Safed

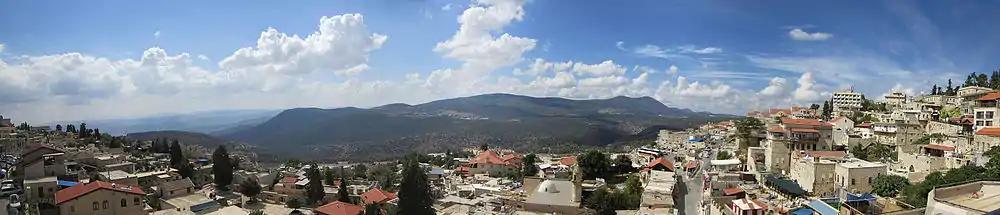
Panorama Safed and Mount Meron

The Citadel Hill, in Hebrew HaMetzuda, rises east of the Old City and is named after the huge Crusader and then Mamluk castle built there during the 12th and 13th centuries, which continued in use until being totally destroyed by the 1837 earthquake. Its ruins are still visible. On the western slope beneath the ruins stands the former British police station, still pockmarked by bullet holes from the 1948 war.